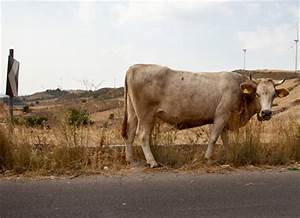
Label: cow